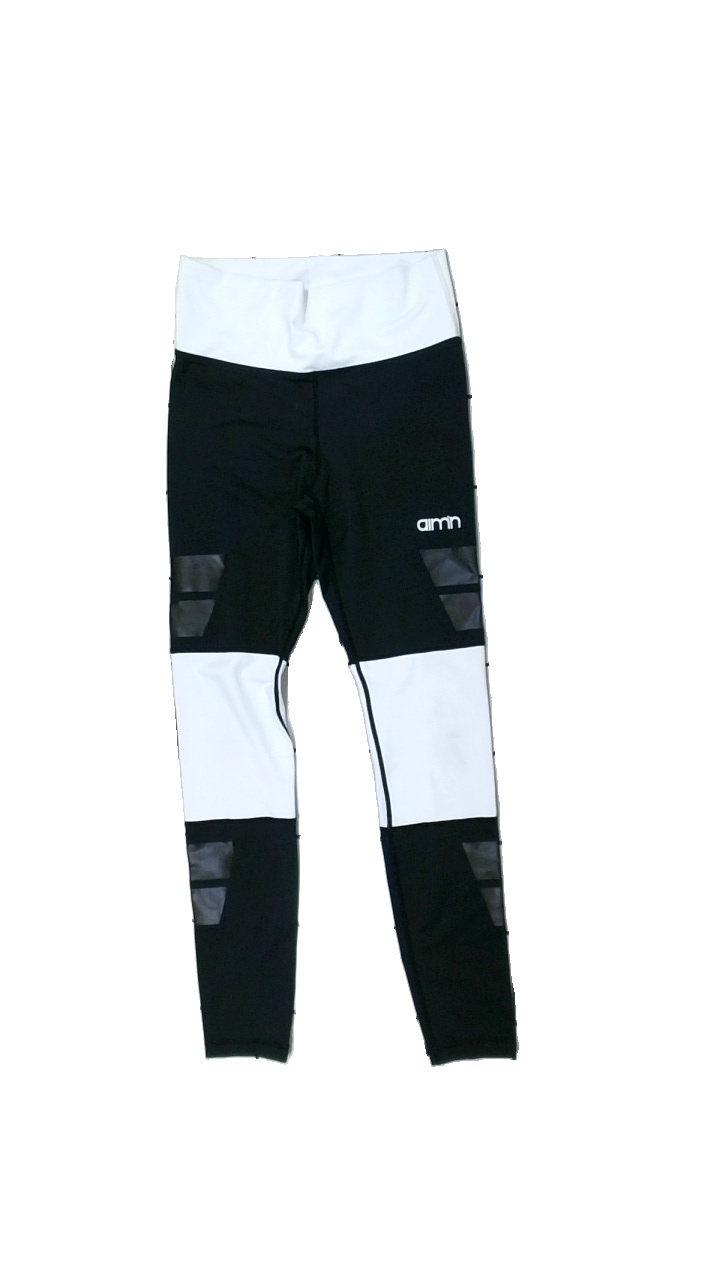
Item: Tights (Ladies)
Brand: Aimn
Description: randiga tränings tights med logga fram
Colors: Black, White
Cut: Regular
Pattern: Striped
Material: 80% polyester 20% elastane
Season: All
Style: Sports
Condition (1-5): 5
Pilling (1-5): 5
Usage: Reuse
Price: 50-100